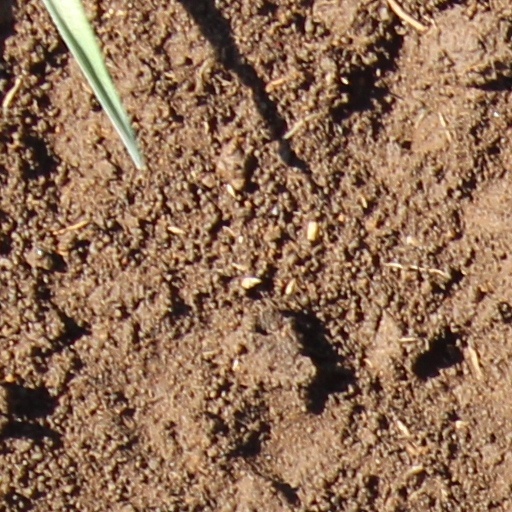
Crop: wheat